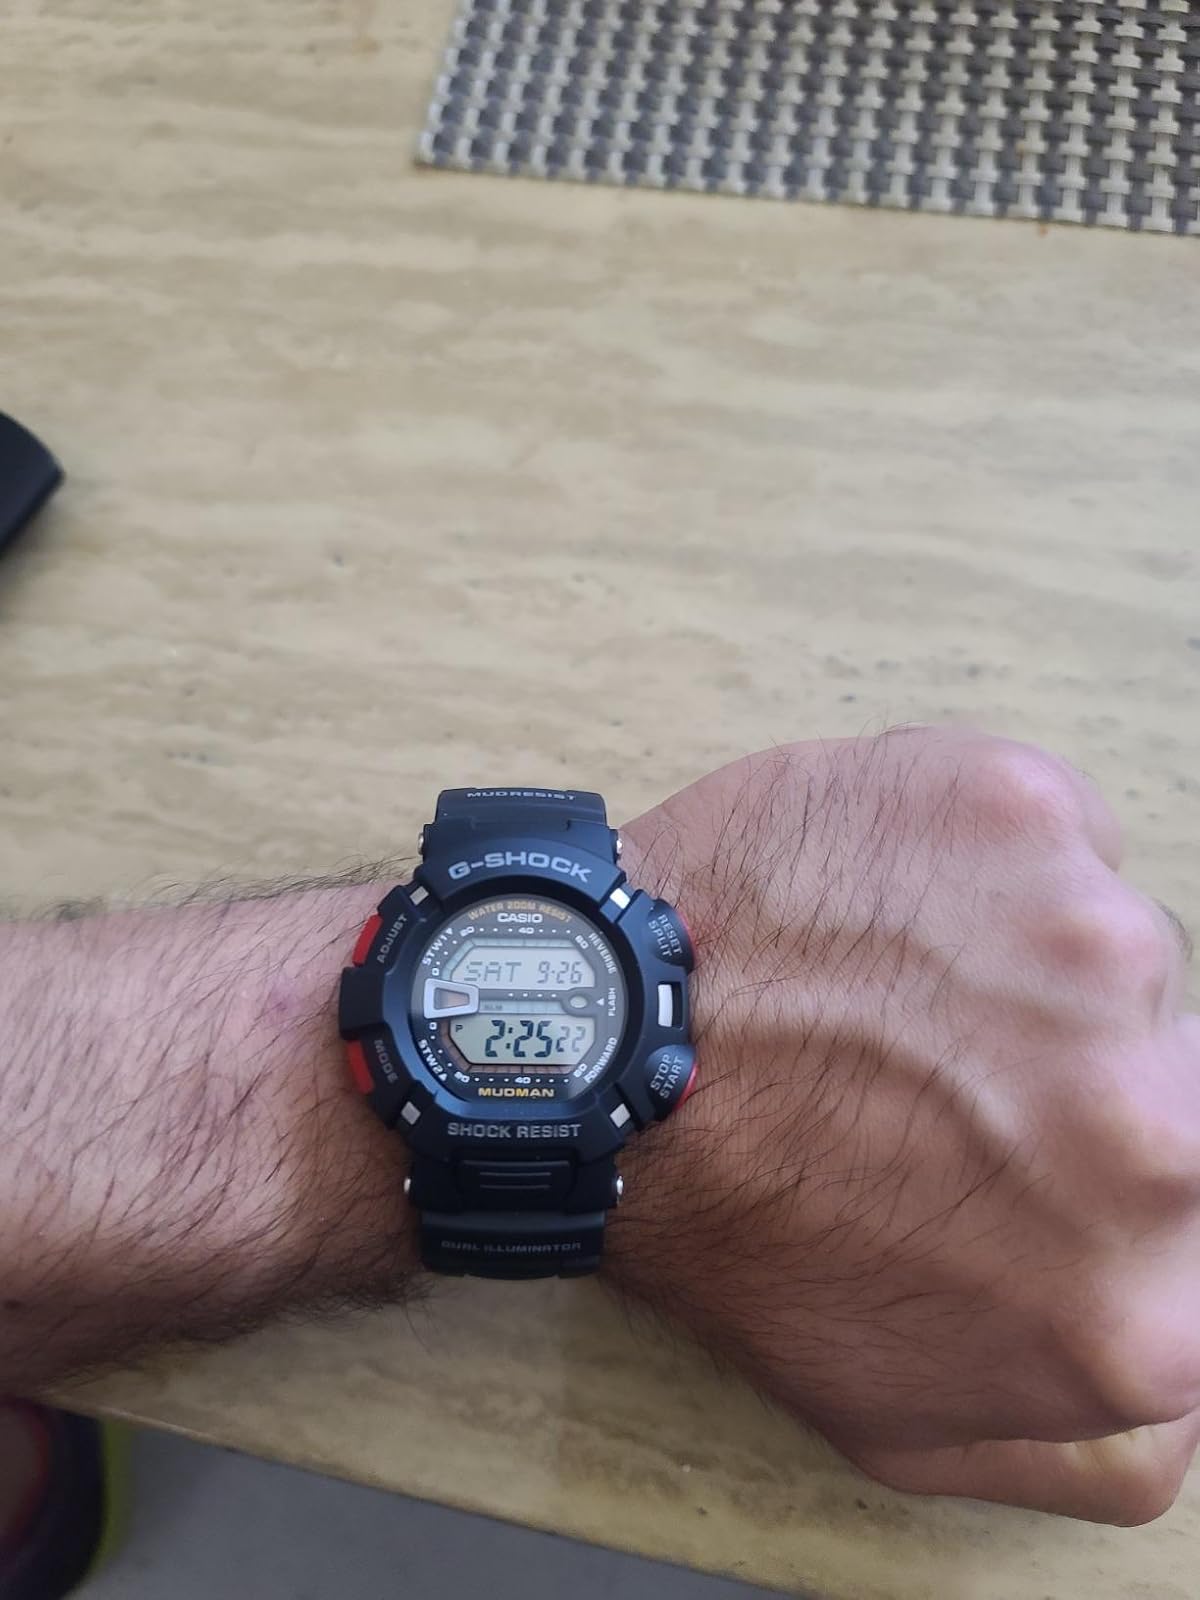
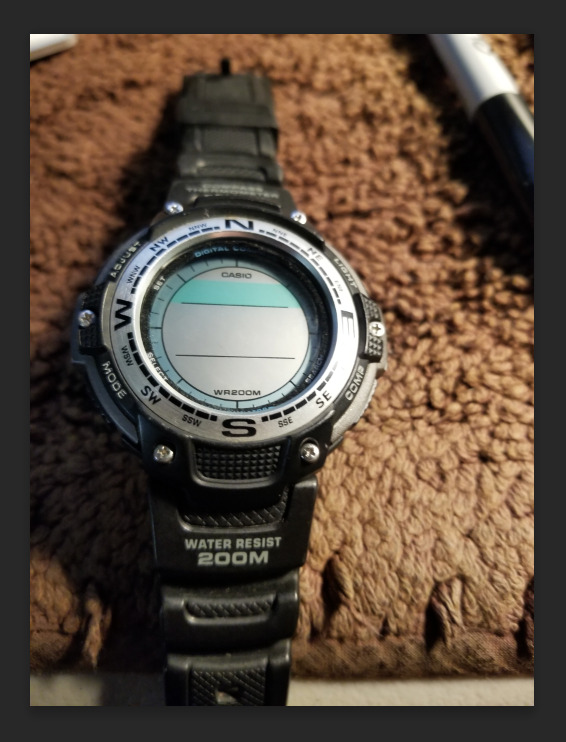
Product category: accessories_watch
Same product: no